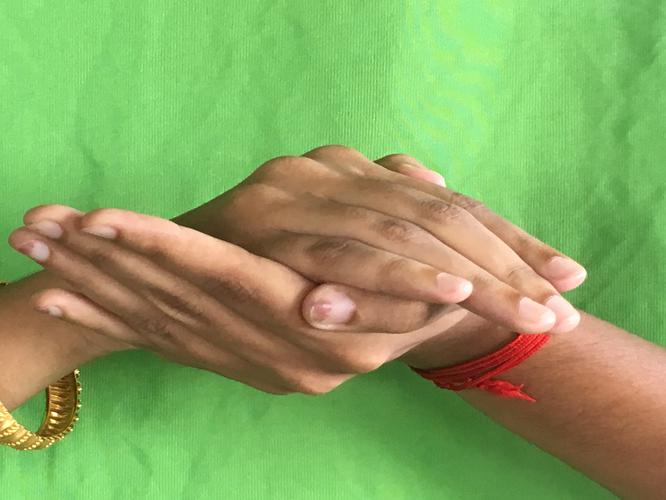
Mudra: Samputa
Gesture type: double_hand